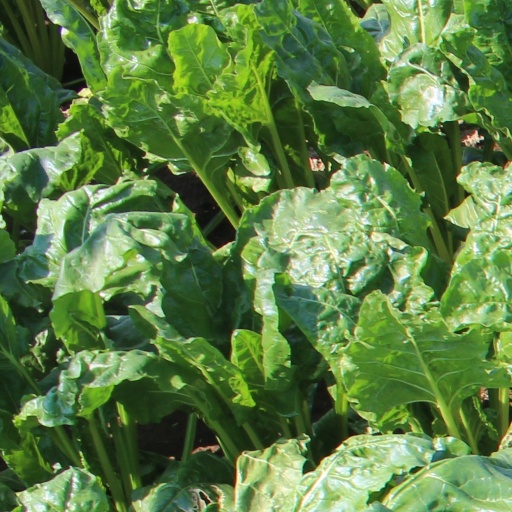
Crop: sugar beet